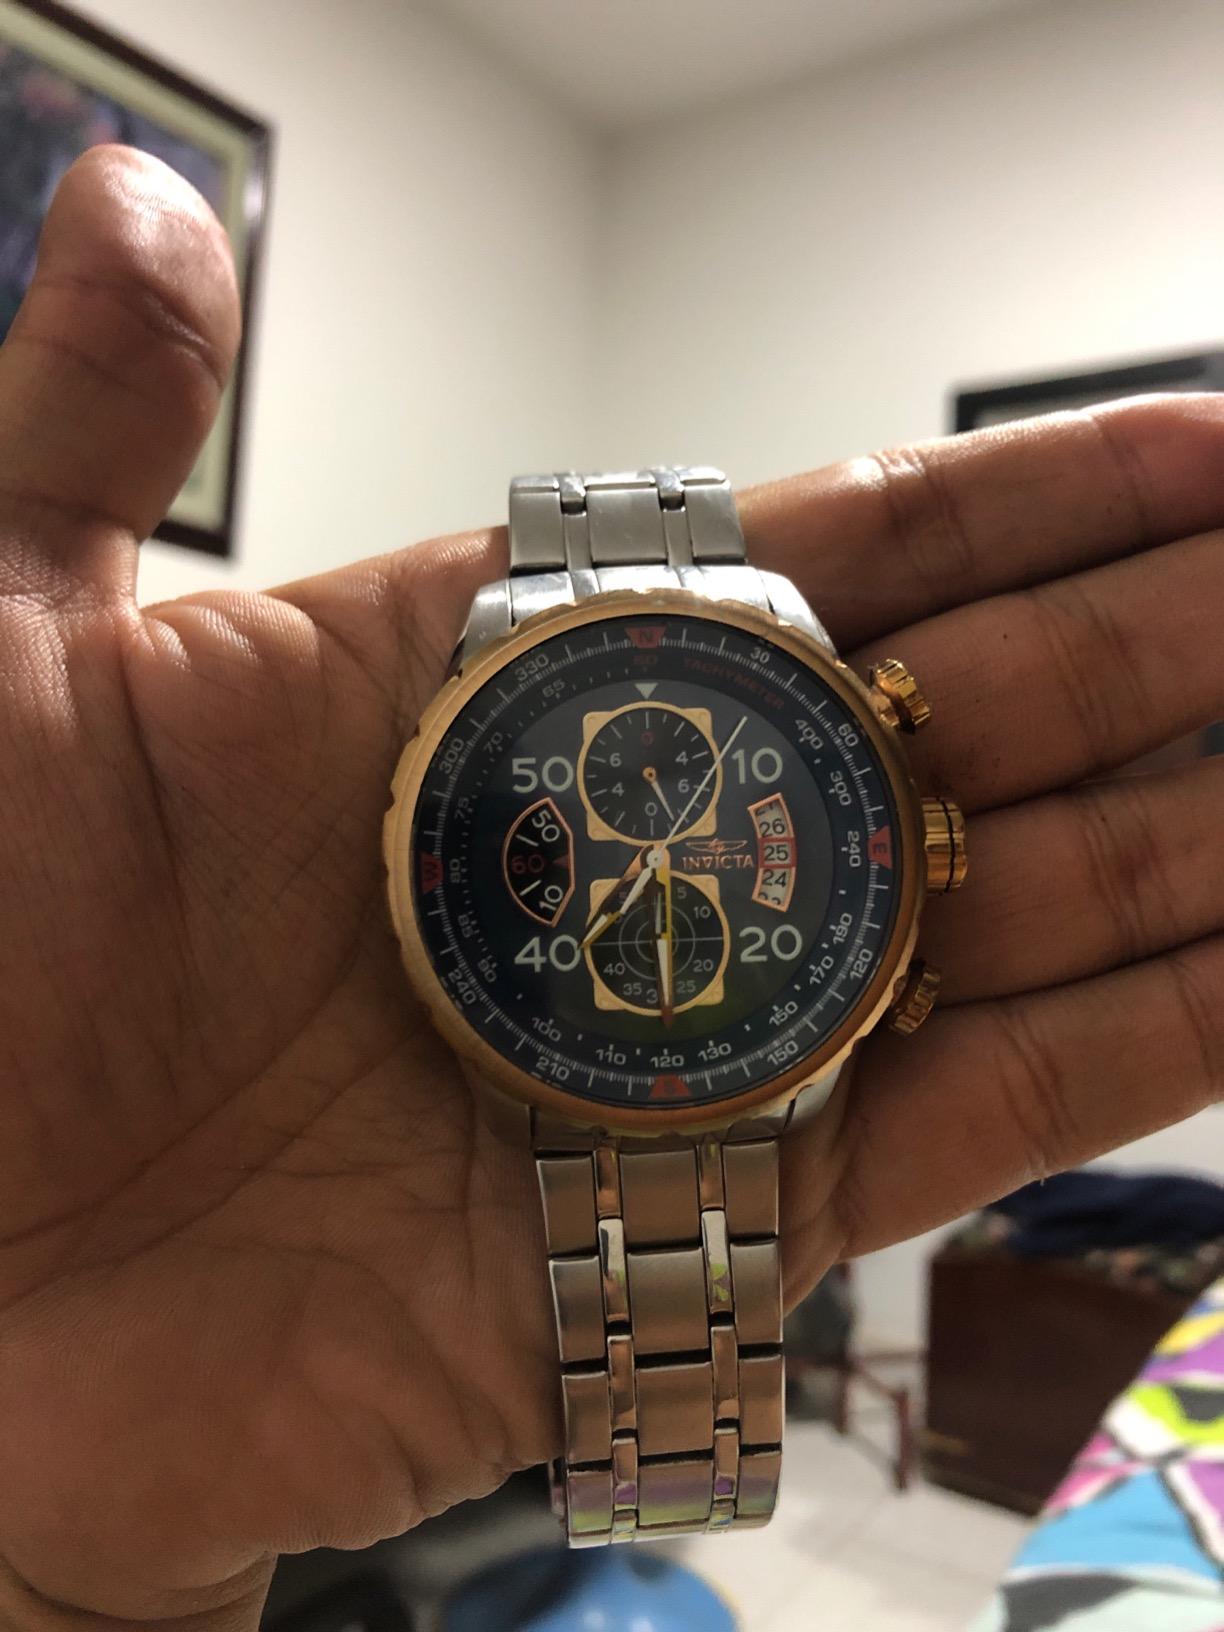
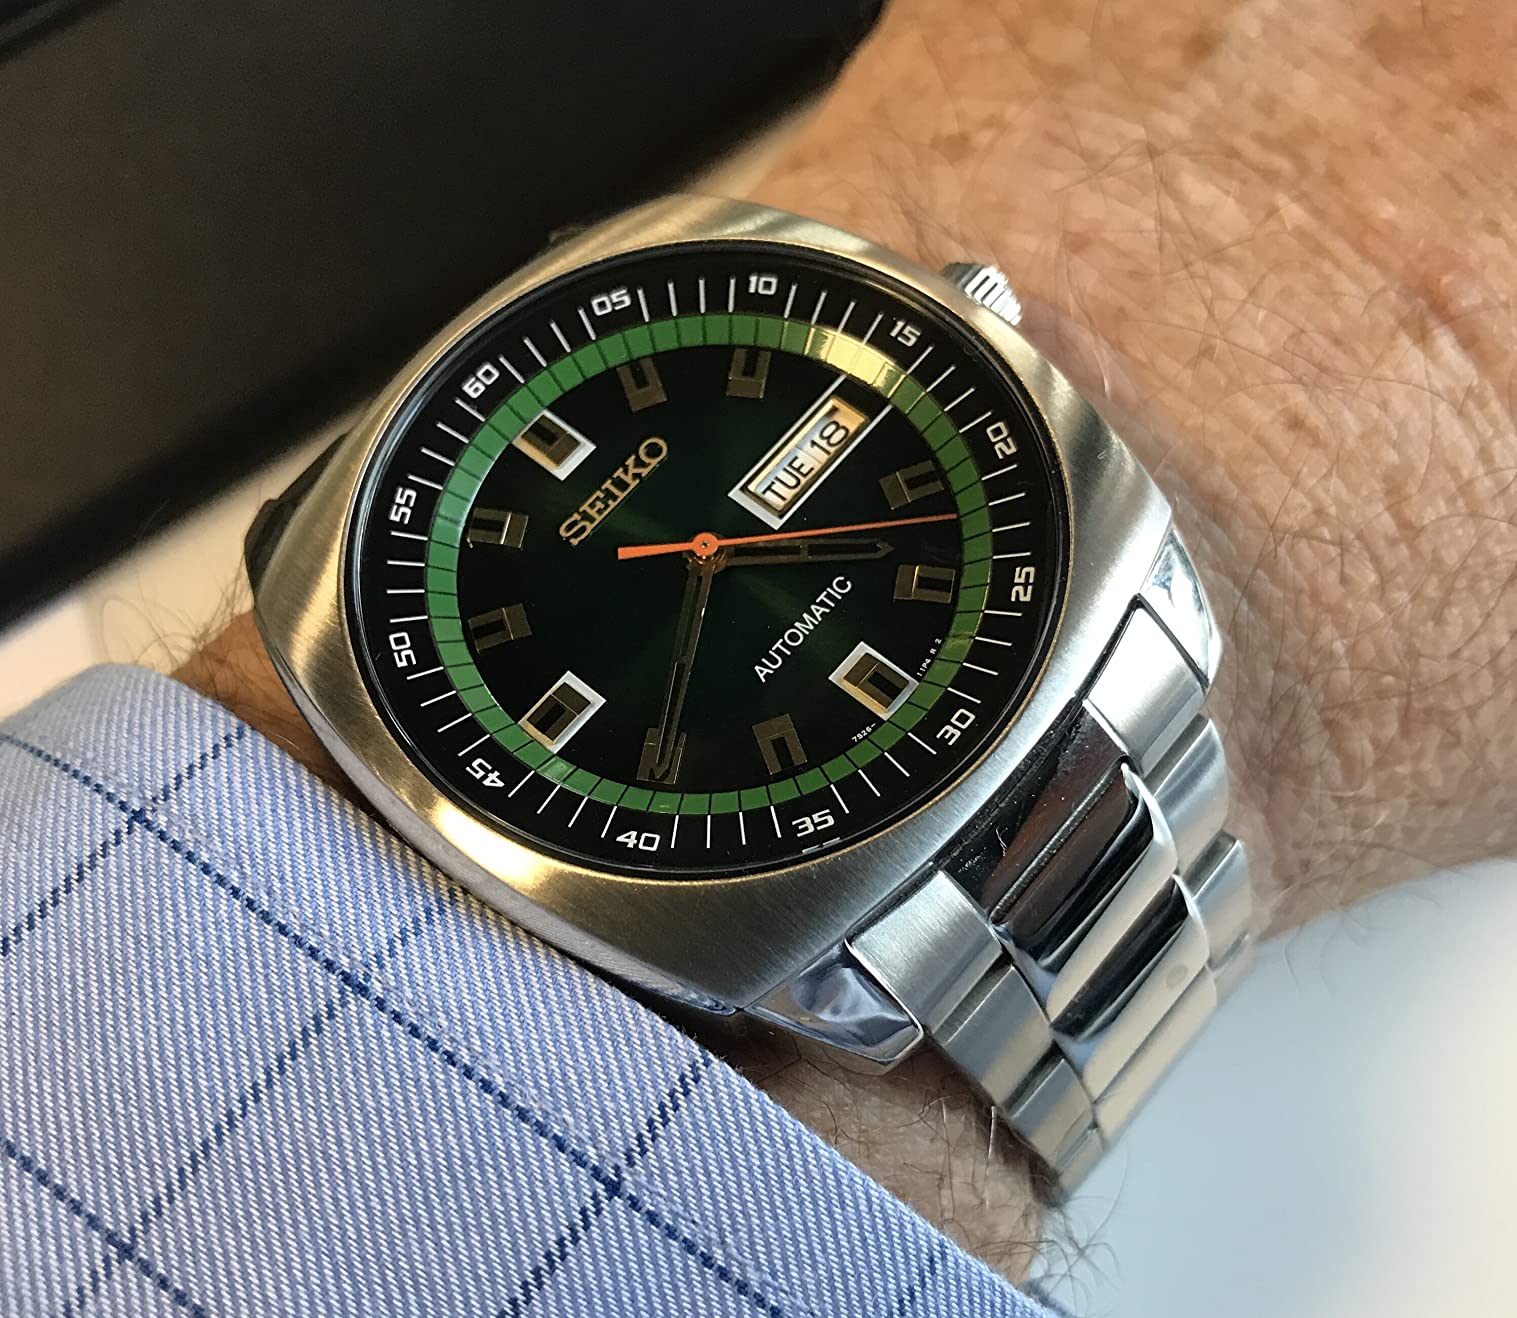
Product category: accessories_watch
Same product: no